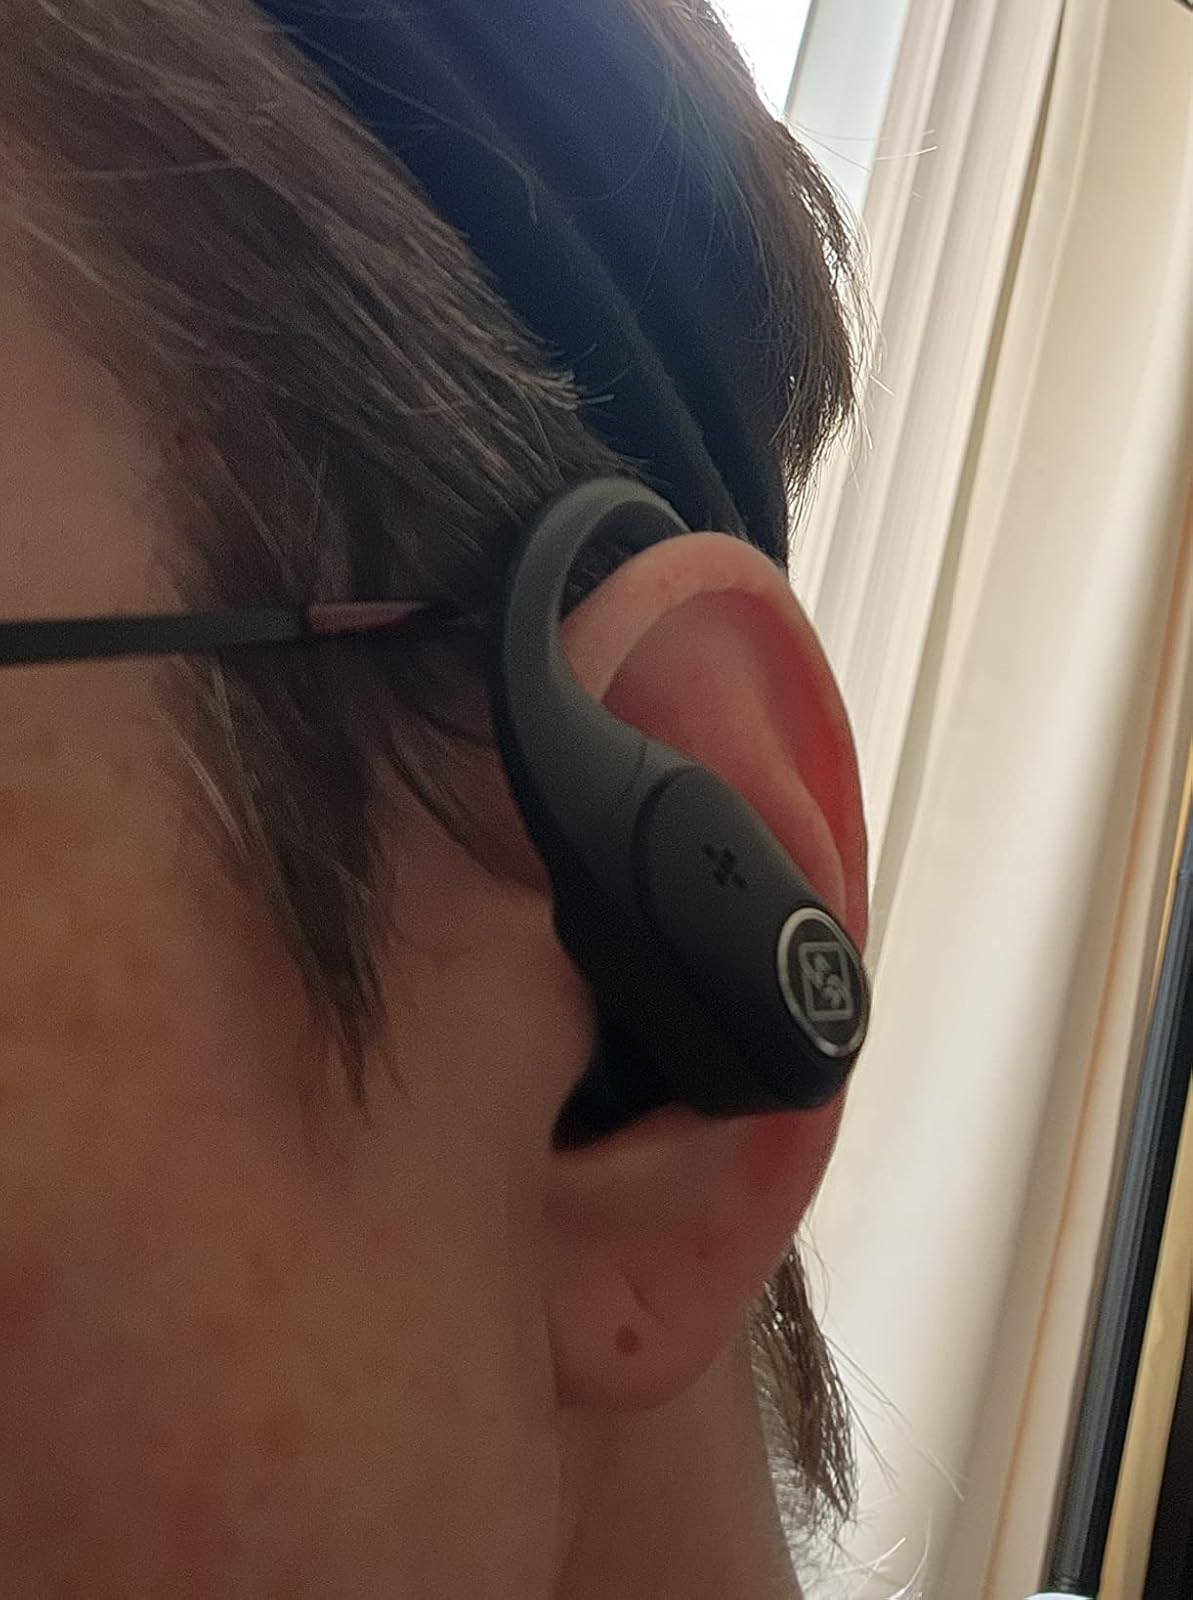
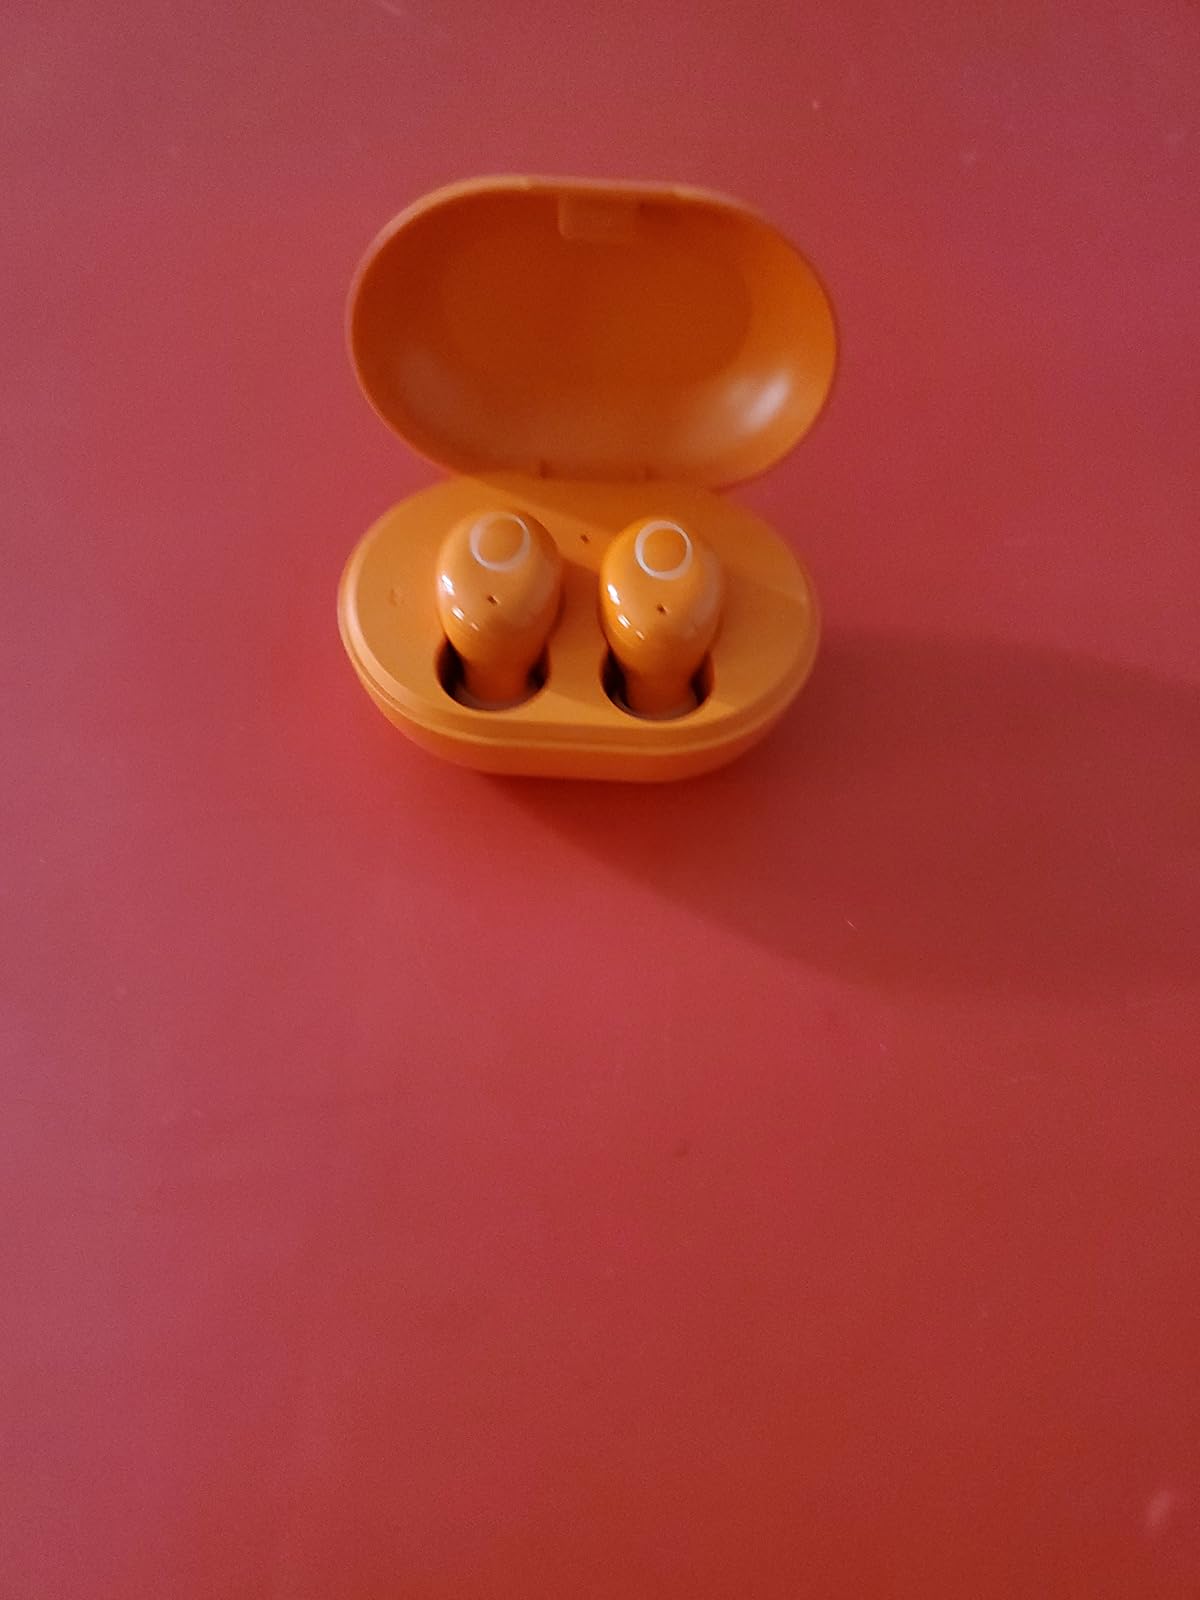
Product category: earbuds
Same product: no